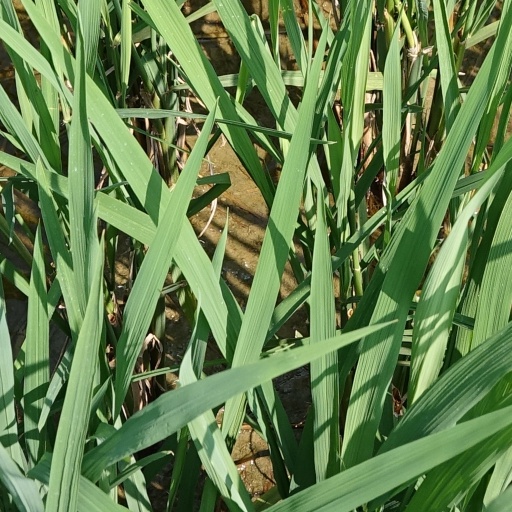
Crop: rice